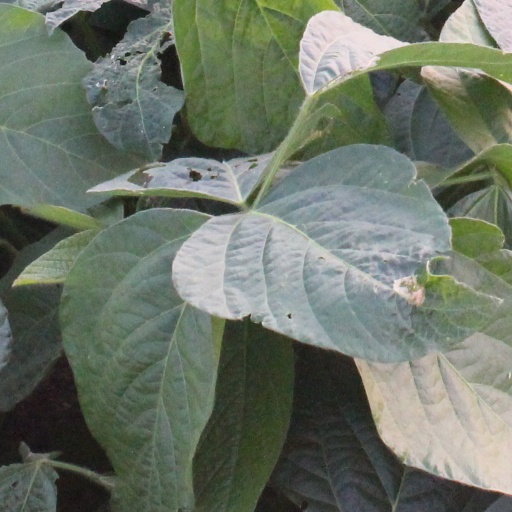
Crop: soybean